Answer in natural language. Is pedestal sink with a wide basin to the right of Doorway? Choose between the following options: no or yes
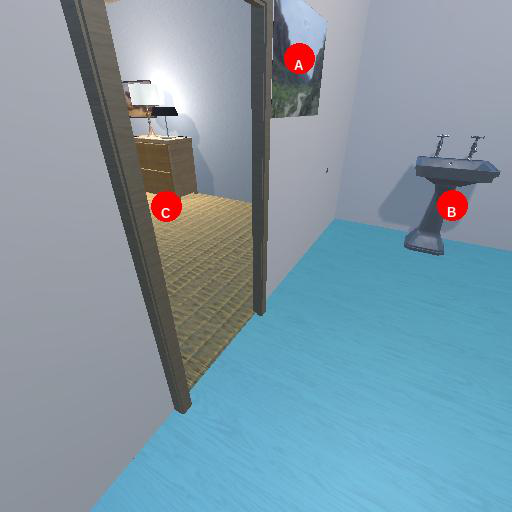
<answer>yes</answer>